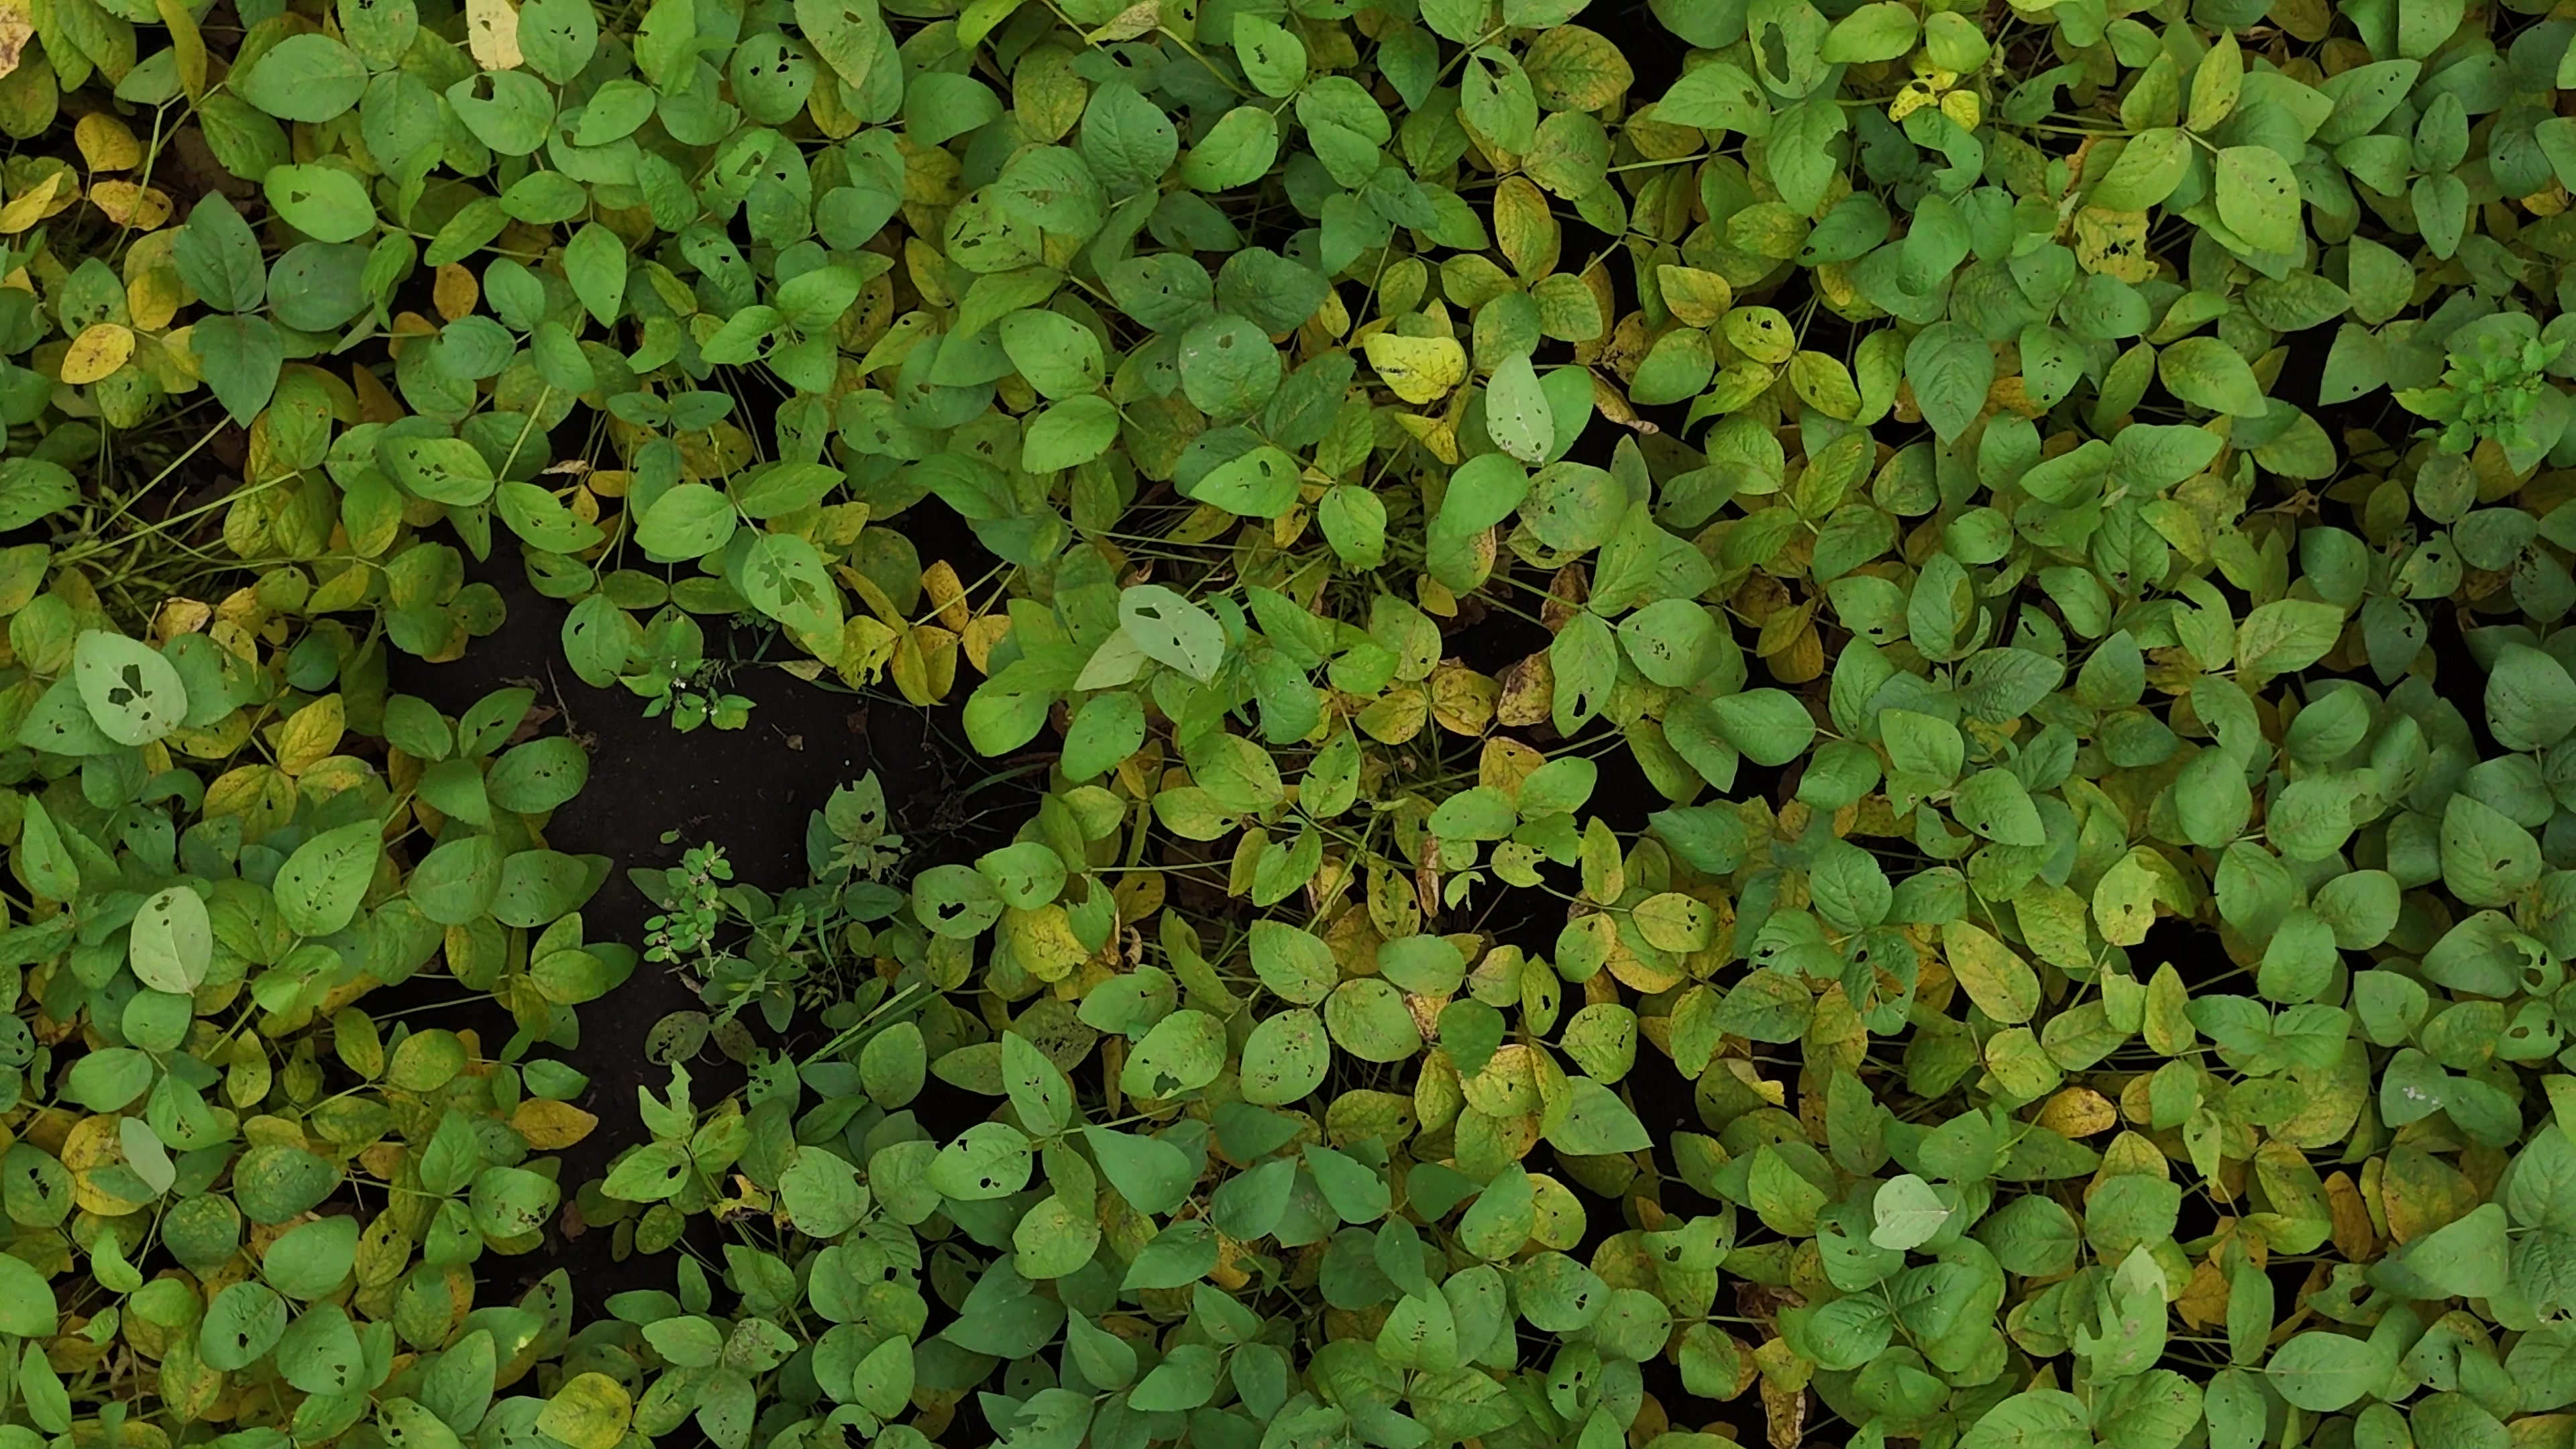
Label: Mosaic